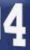
Number: 4